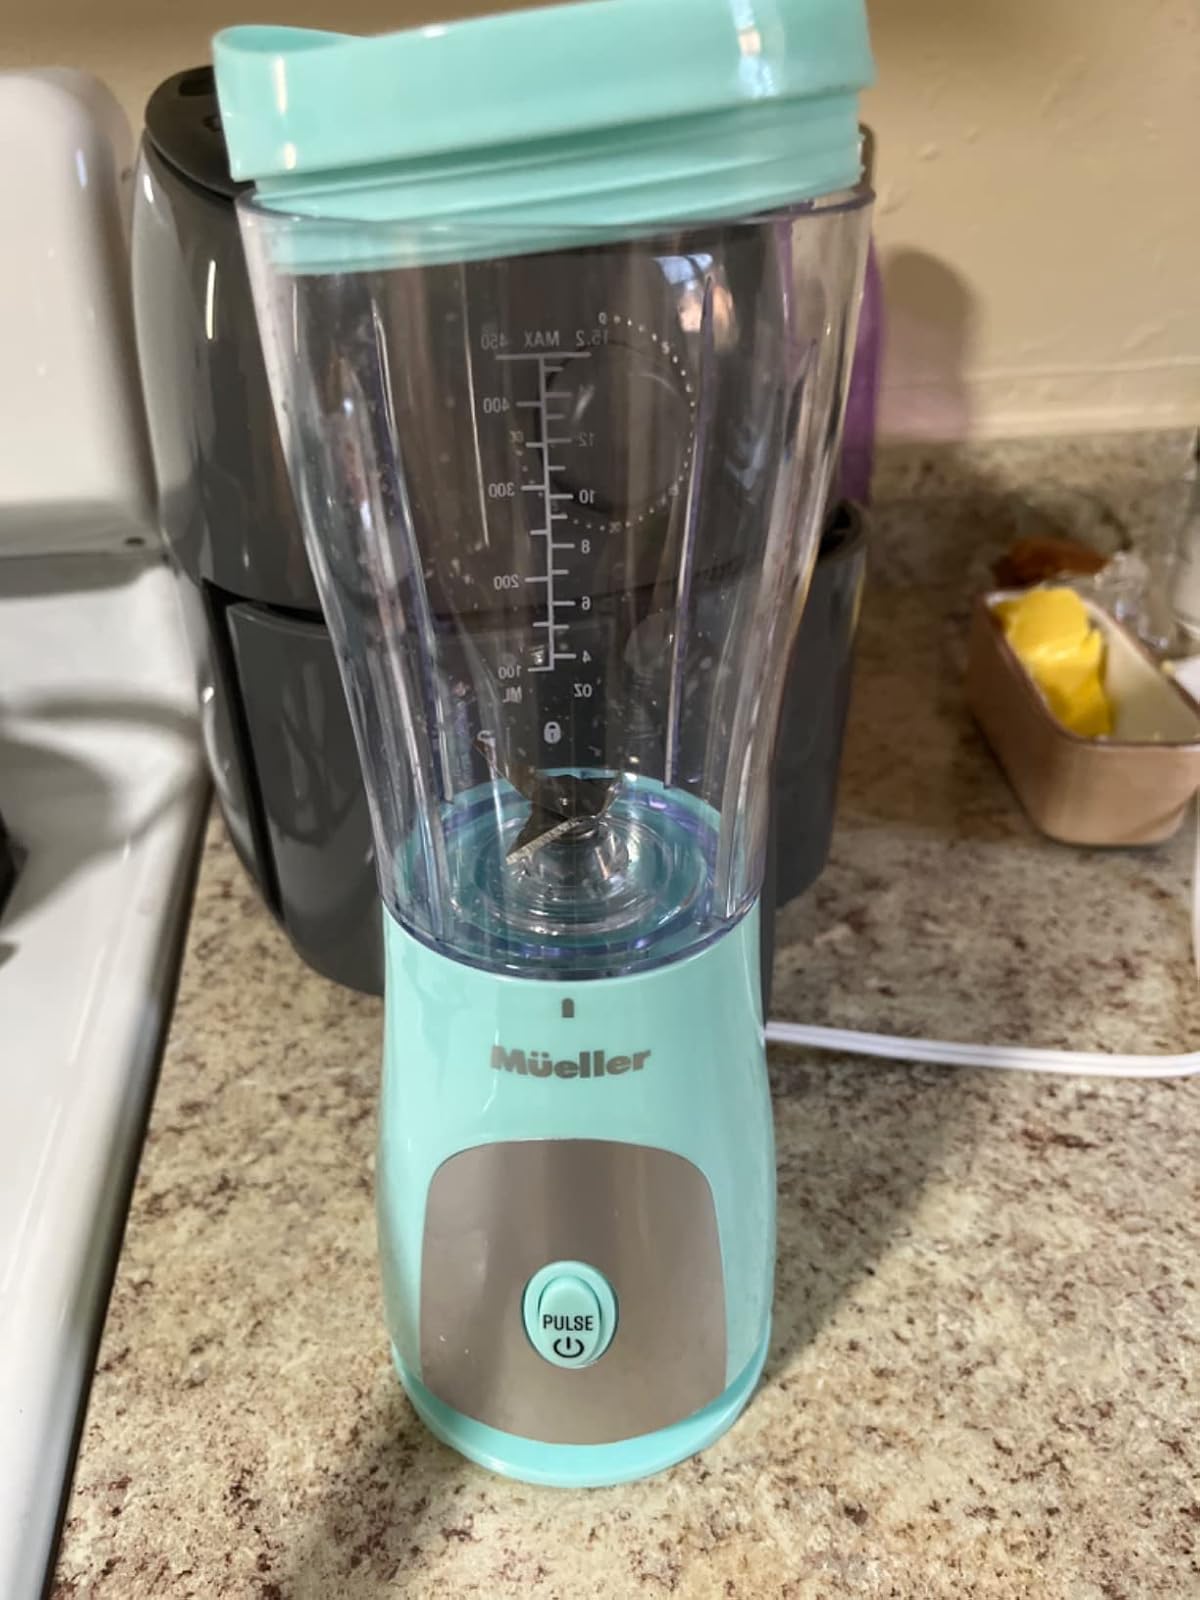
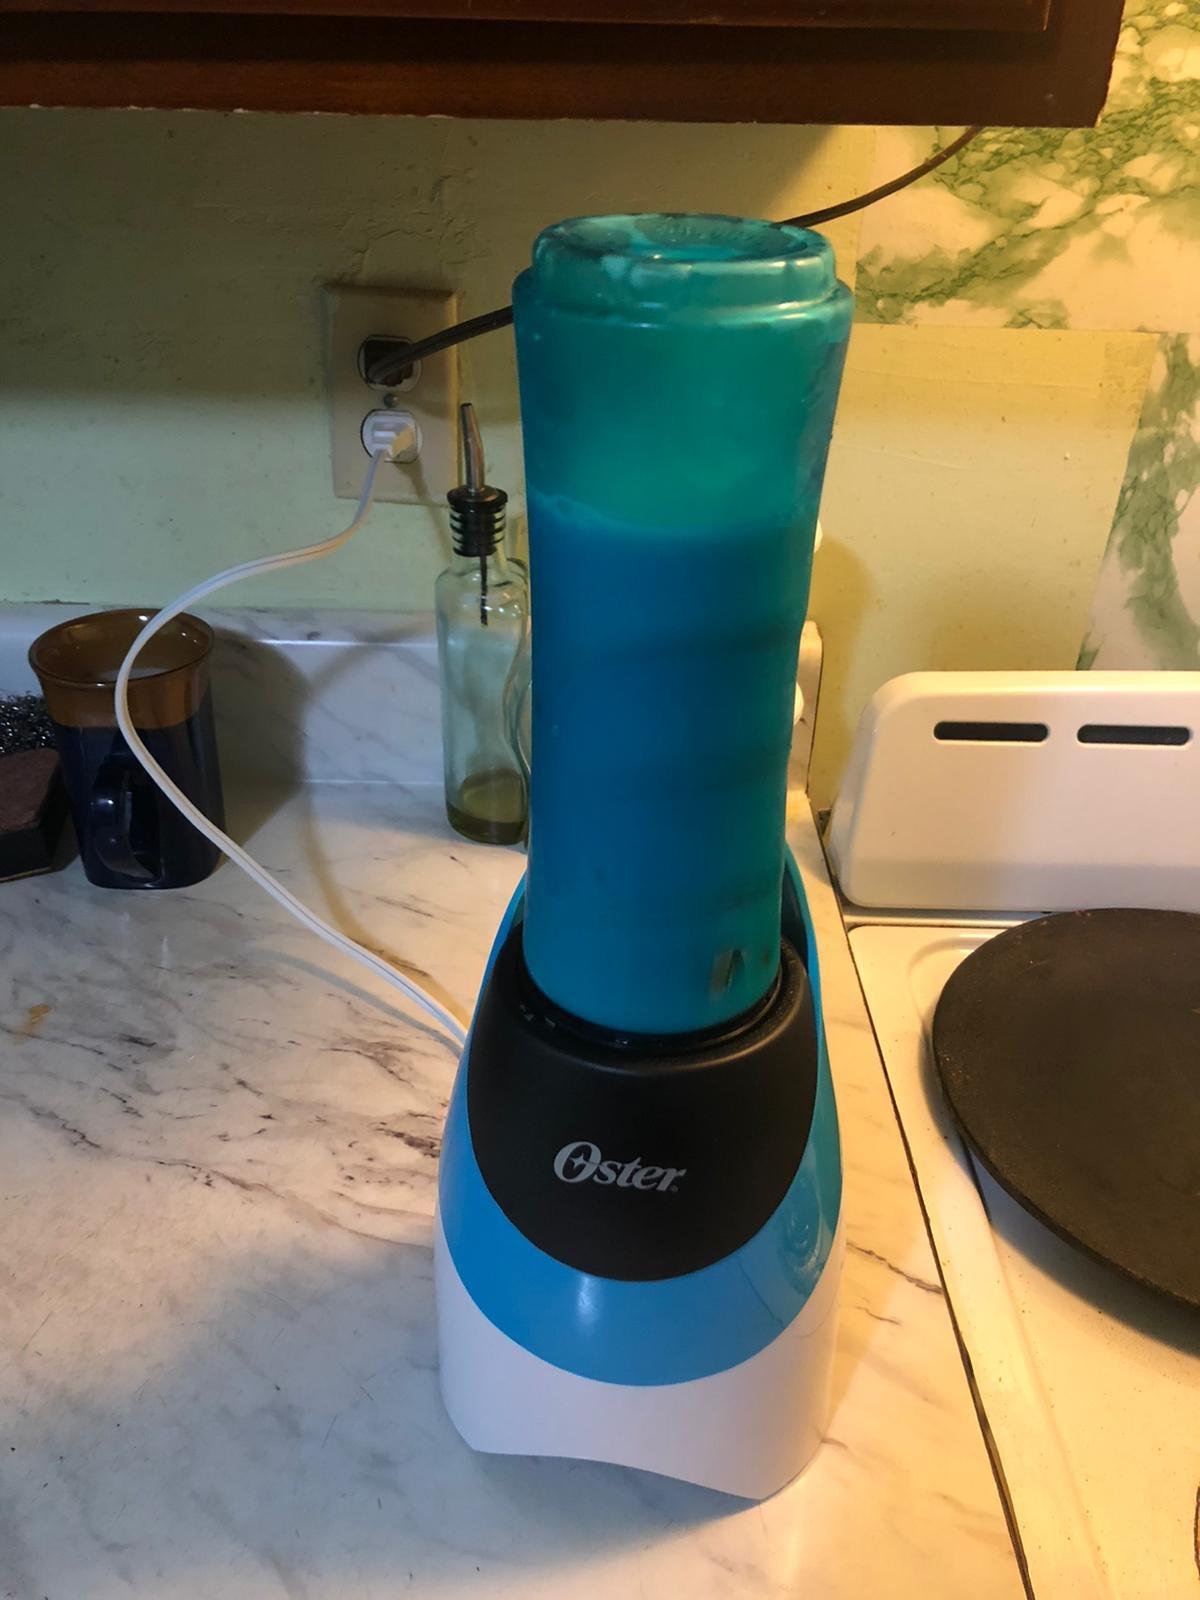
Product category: items_blender
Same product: no